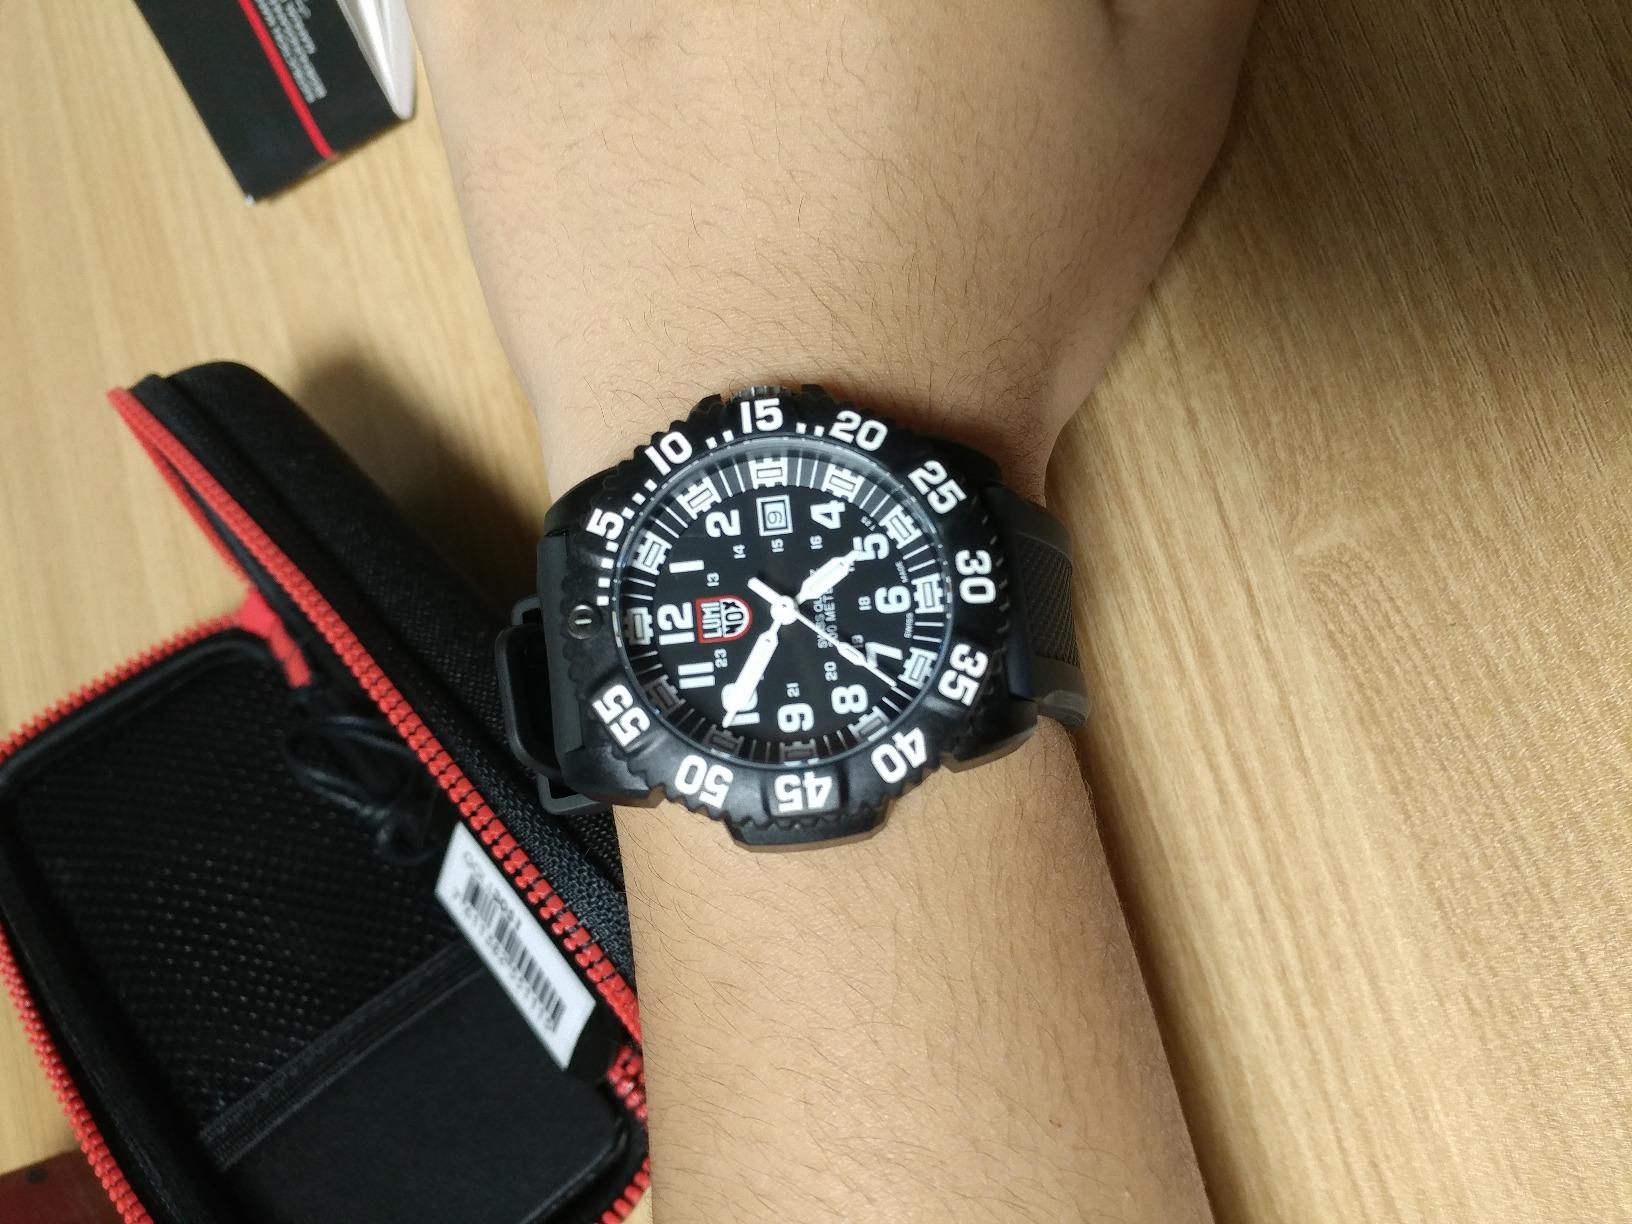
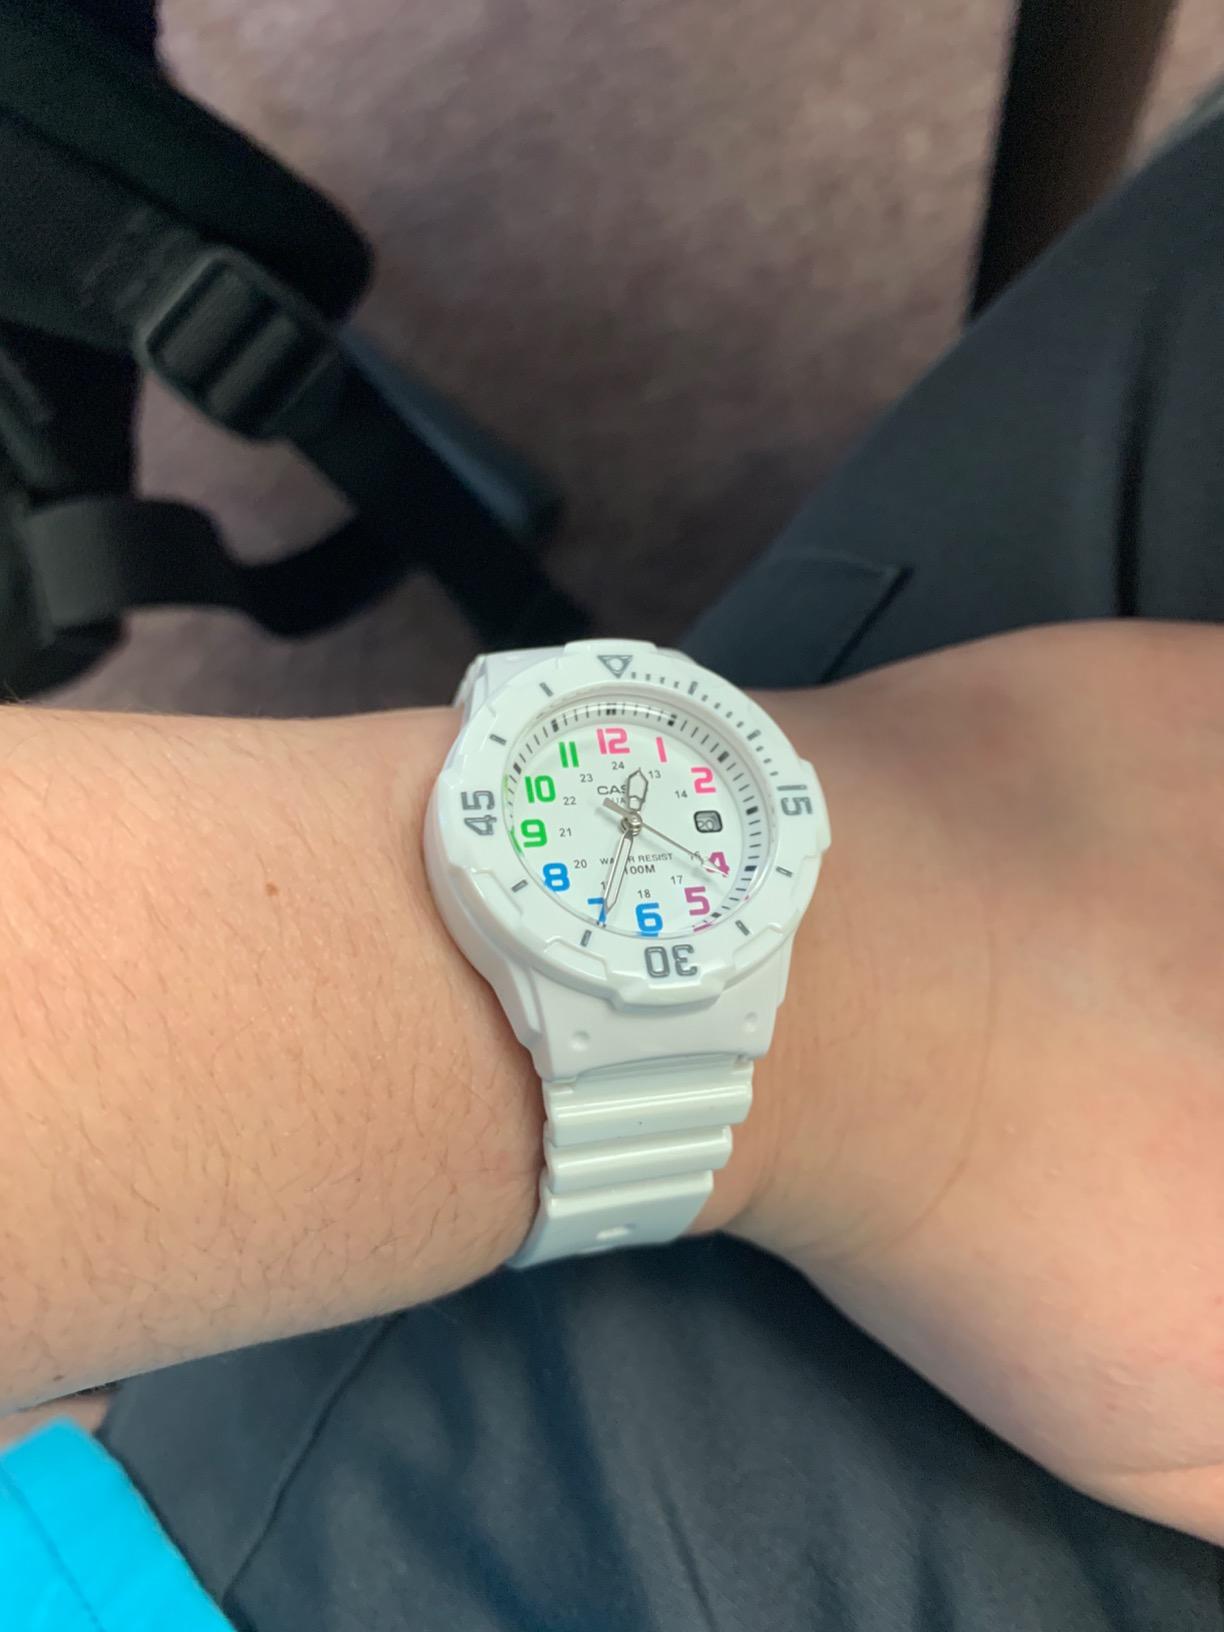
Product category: accessories_watch
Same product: no